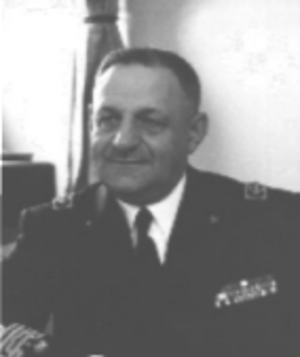
Arturo Riccardi est un amiral italien pendant la Seconde Guerre mondiale. Il a été directeur général du personnel du ministère de la Marine de 1935 à 1940 et sous-secrétaire d’État de la Marine de 1941 à 1943.